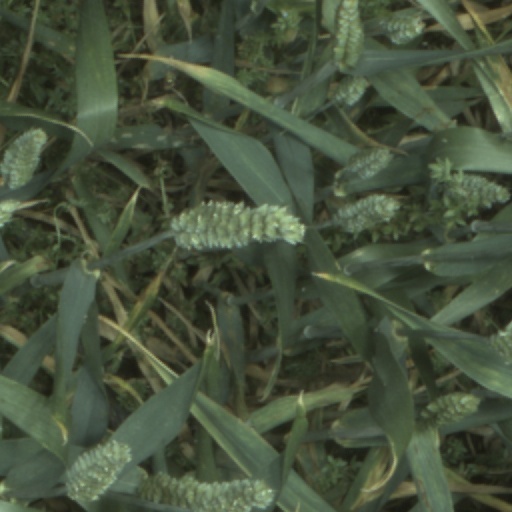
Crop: wheat